NASCAR operations of Team Penske

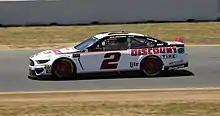
Brad Keselowski's No. 2 at Sonoma Raceway in 2019

Keselowski won his first race of 2015 at California after taking advantage of two late cautions to run down the dominant car of ex-teammate Kurt Busch. This would prove to be the only win of his season, but Keselowski once again advanced to the Eliminator Round of the Chase before suffering another wreck at Martinsville, and after leading the majority of the Texas race only to be passed by Jimmie Johnson with six laps to go, Keselowski was once again eliminated from championship contention after Phoenix.